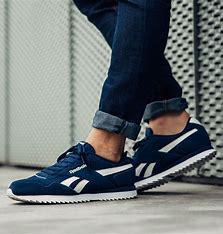
Brand: Reebok
Model: Royal Glide Ripple